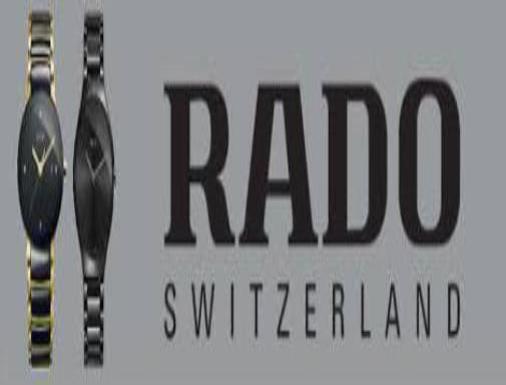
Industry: Clothes